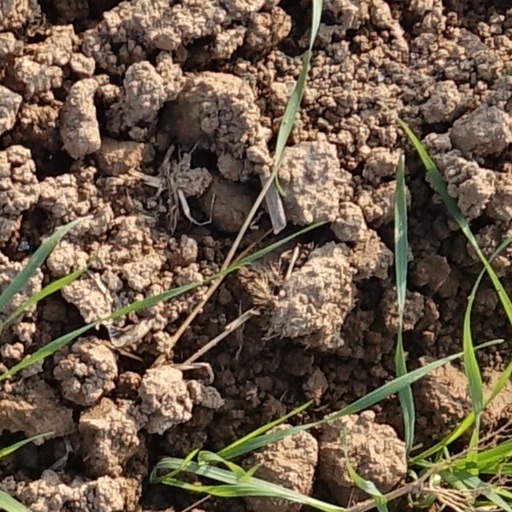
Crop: wheat